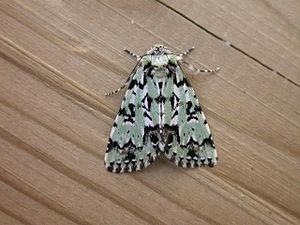
L’Avrilière ou Noctuelle avrilière est une espèce de lépidoptères de la famille des Noctuidae, de la sous-famille des Acronictinae. Elle est appelée « Merveille du Jour » par les Anglais.